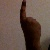
The image shows a hand gesture representing the number 1 in Indian Sign Language.